Risør Church

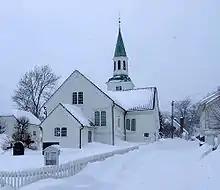
View of the church

Risør Church ( or ) is a parish church of the Church of Norway in Risør Municipality in Agder county, Norway. It is located in the town of Risør. It is one of the two churches for the Risør parish which is part of the Aust-Nedenes prosti (deanery) in the Diocese of Agder og Telemark. The white, wooden church was built in a cruciform design in 1647 using plans drawn up by an unknown architect. The church seats about 450 people.